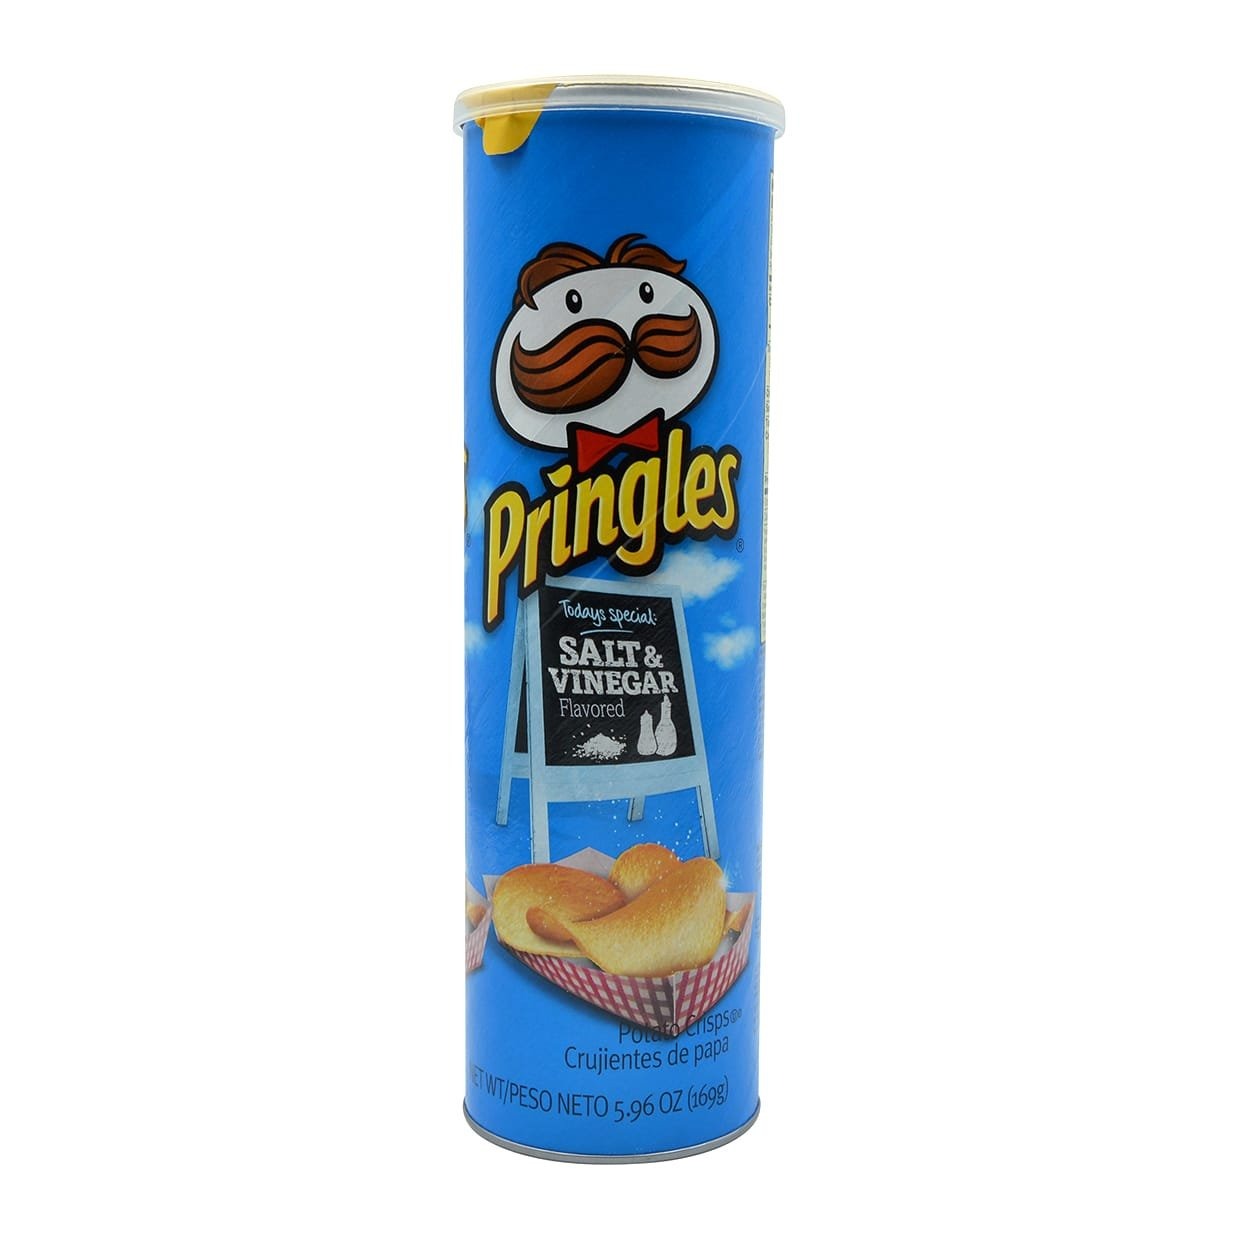
Item Name: Pringles Potato Crisps, Salt and Vinegar, 5.96 Ounce
Bullet Point: Made from real potatoes and flavored with real vinegar
Value: 5.96
Unit: Ounce

Price: 2.29